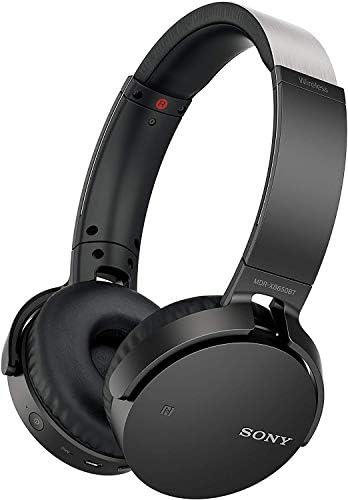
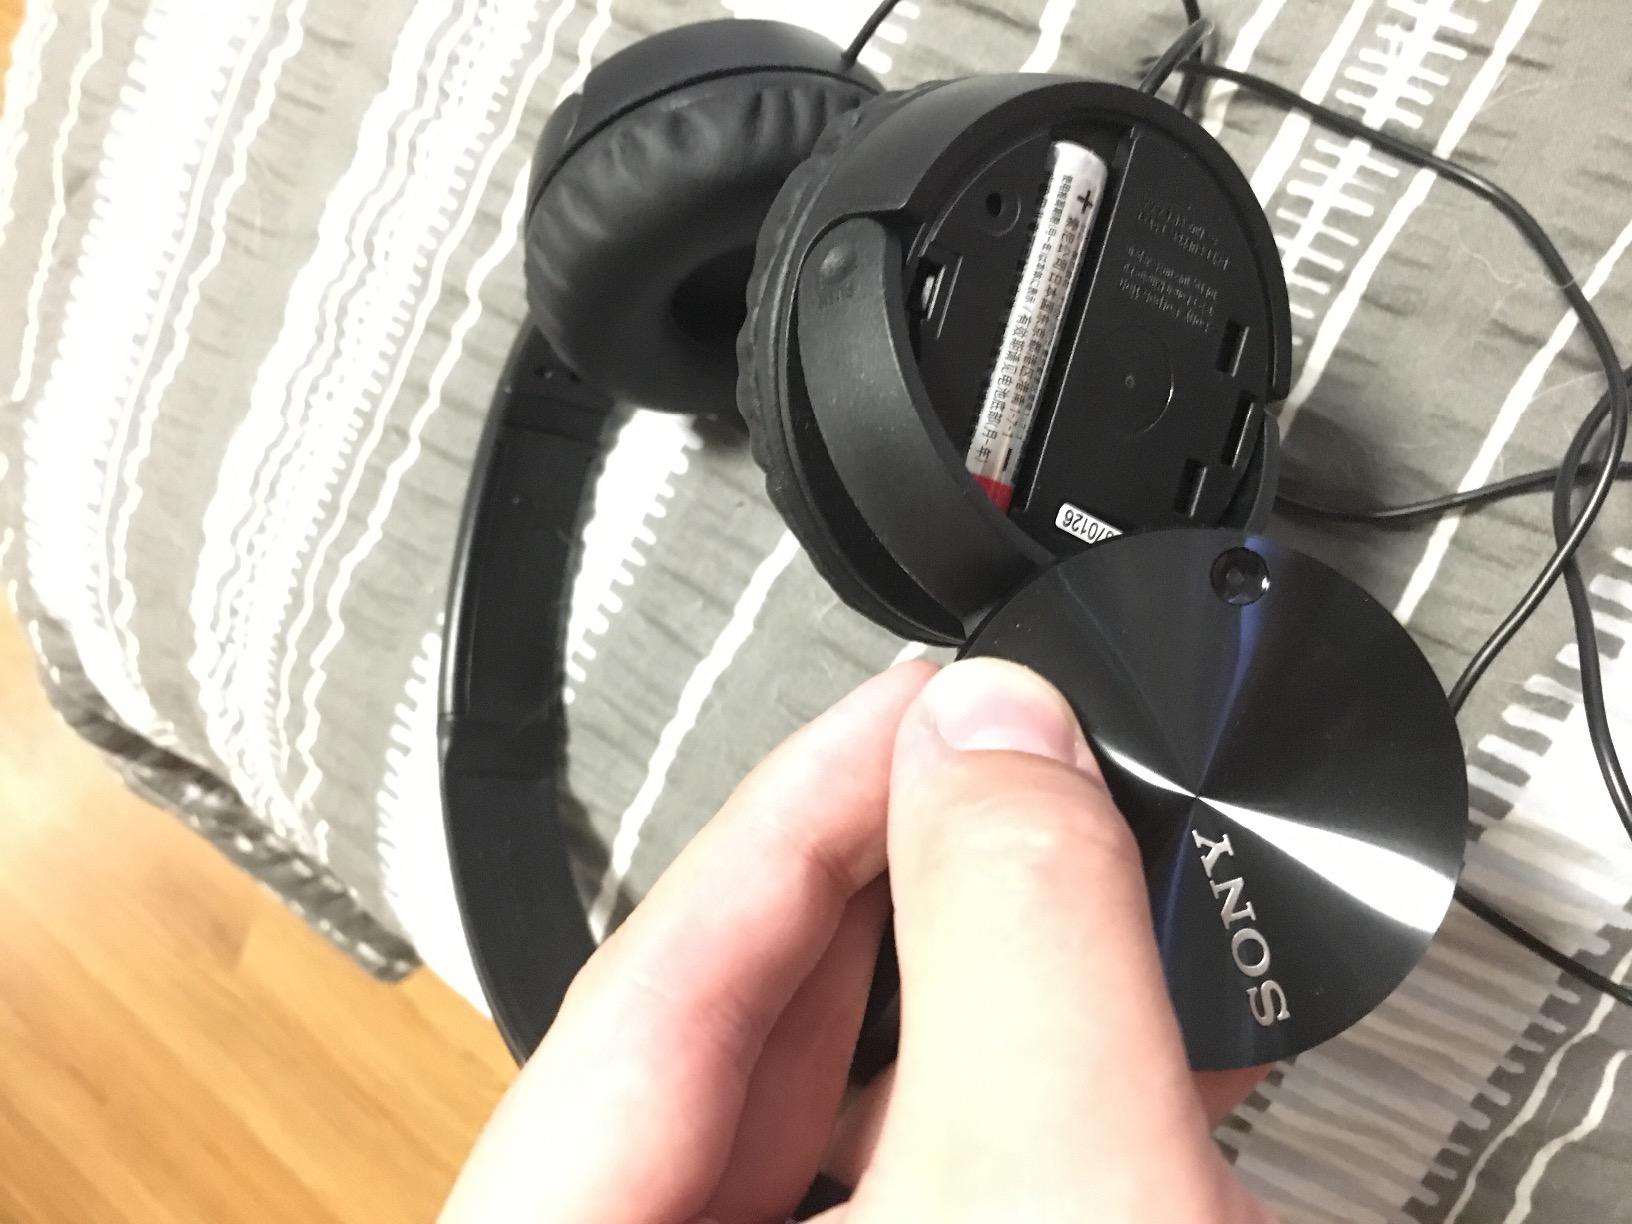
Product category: headphones
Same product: no